Dwars River Geological Occurrence

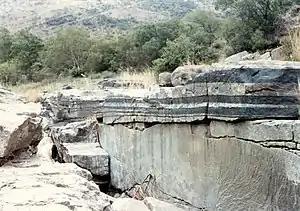

Dwars River occurs on the (upper group 1) UG1 above the UG2 within the critical zones of the RLS. UG1 chromitites, housed in politic anorthosites and forming an anastomosing network of many layers, have previously been described by mechanisms related to depositional, erosional, and intrusive processes. A turbulent magmatic density stream emplacement into the developing chamber caused the UG1 chromitites to form. This hybrid melt precipitated chromite, which created a succession of slurries loaded with chromite that flowed in the turbulent stream and split (or "bifurcated") when they passed around rising buoyant plagioclase diapirs that were forming behind the current. It is hypothesized that a substantial magma influx and related seismicity may have triggered the liquefaction of the unconsolidated footwall anorthosite. This produced formations resembling liquefaction-related sedimentary features, such as sand volcanoes or boils. Where there is "background sedimentation" of chromite along with periodic extrusion of plagioclase plus magma slurry at the magma cumulate pile contact, chromite layers bifurcate. A UG-1 chromitite layer approximately 2 m thick was formed when the chromite slurries mixed in the current's tail and finally returned, injecting themselves into the deposited plagioclase cumulates on the chamber floor.